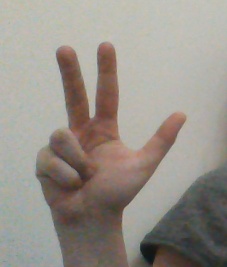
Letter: al